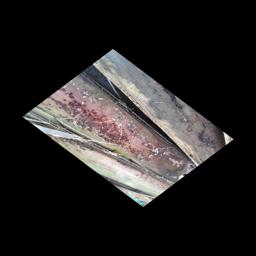
Label: PSEUDOSTEM WEEVIL